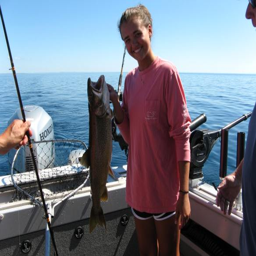
... person caught the largest fish of all !